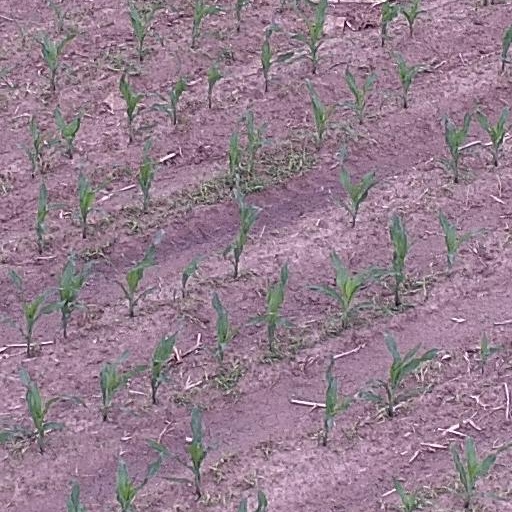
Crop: maize; corn